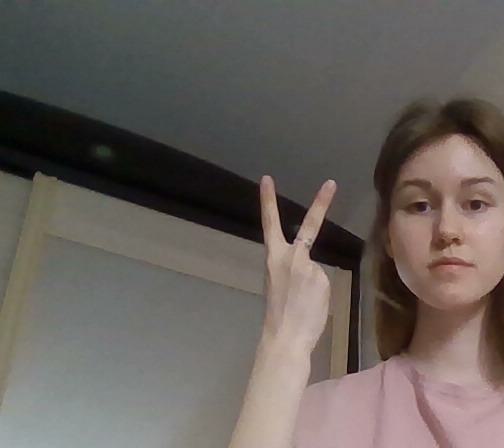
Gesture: peace_inverted